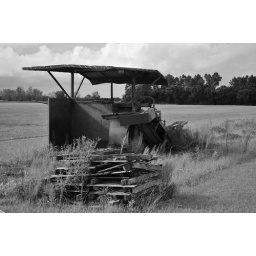
sod field at a stand still due to hard economics in the gulf coast of Alabama.